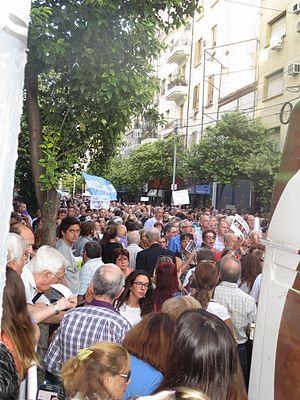
Alberto Nisman est un procureur argentin, assassiné pendant l'enquête qu'il dirigeait sur l'attentat de Buenos Aires en 1994. Né le 5 décembre 1963 à Buenos Aires, il est mort dans cette même ville le 18 janvier 2015.